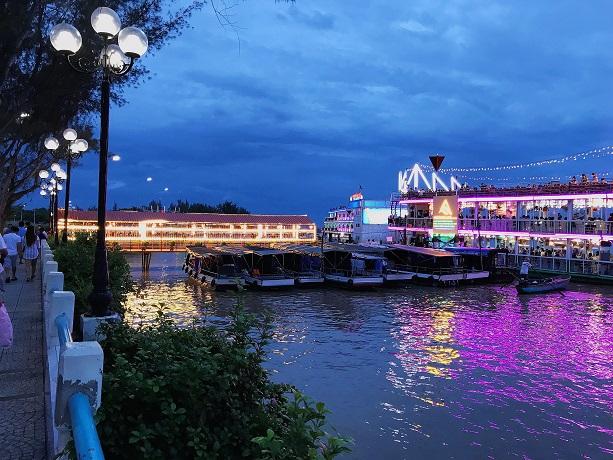
có những cột bóng đèn xuất hiện ở bên cạnh cây cầu ven sông